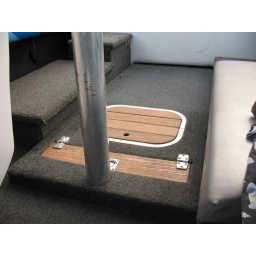
pole, access door and in floor storage